Giorgio Morandi

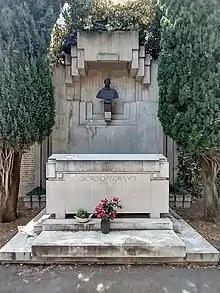
Morandi's tomb in the Certosa di Bologna

Giorgio Morandi (July 20, 1890 – June 18, 1964) was an Italian painter and printmaker widely known for his subtly muted still-life paintings of ceramic vessels, flowers, and landscapes—their quiet, meditative quality reflecting the artist's rejection of the tumult of modern life.